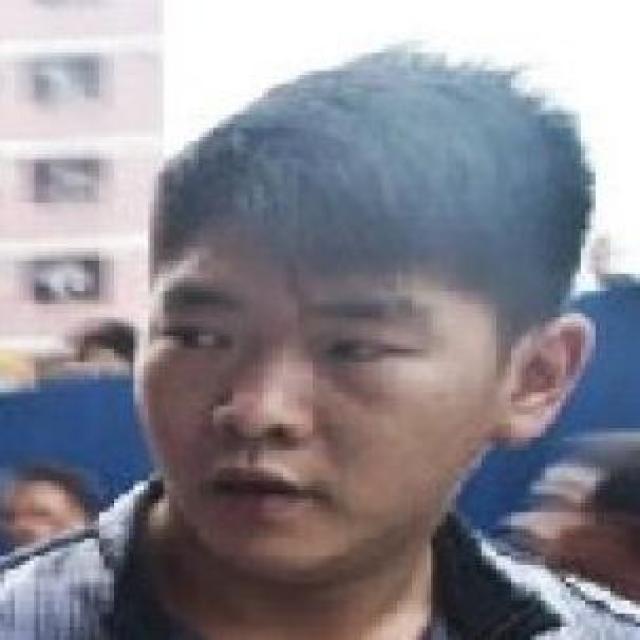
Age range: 21-44